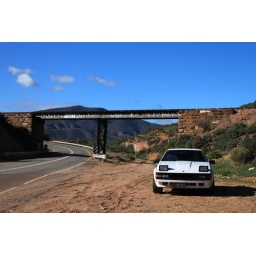
My car (ma61 supra) parked in front of a Pichi Richi bridge near Quorn, South Australia